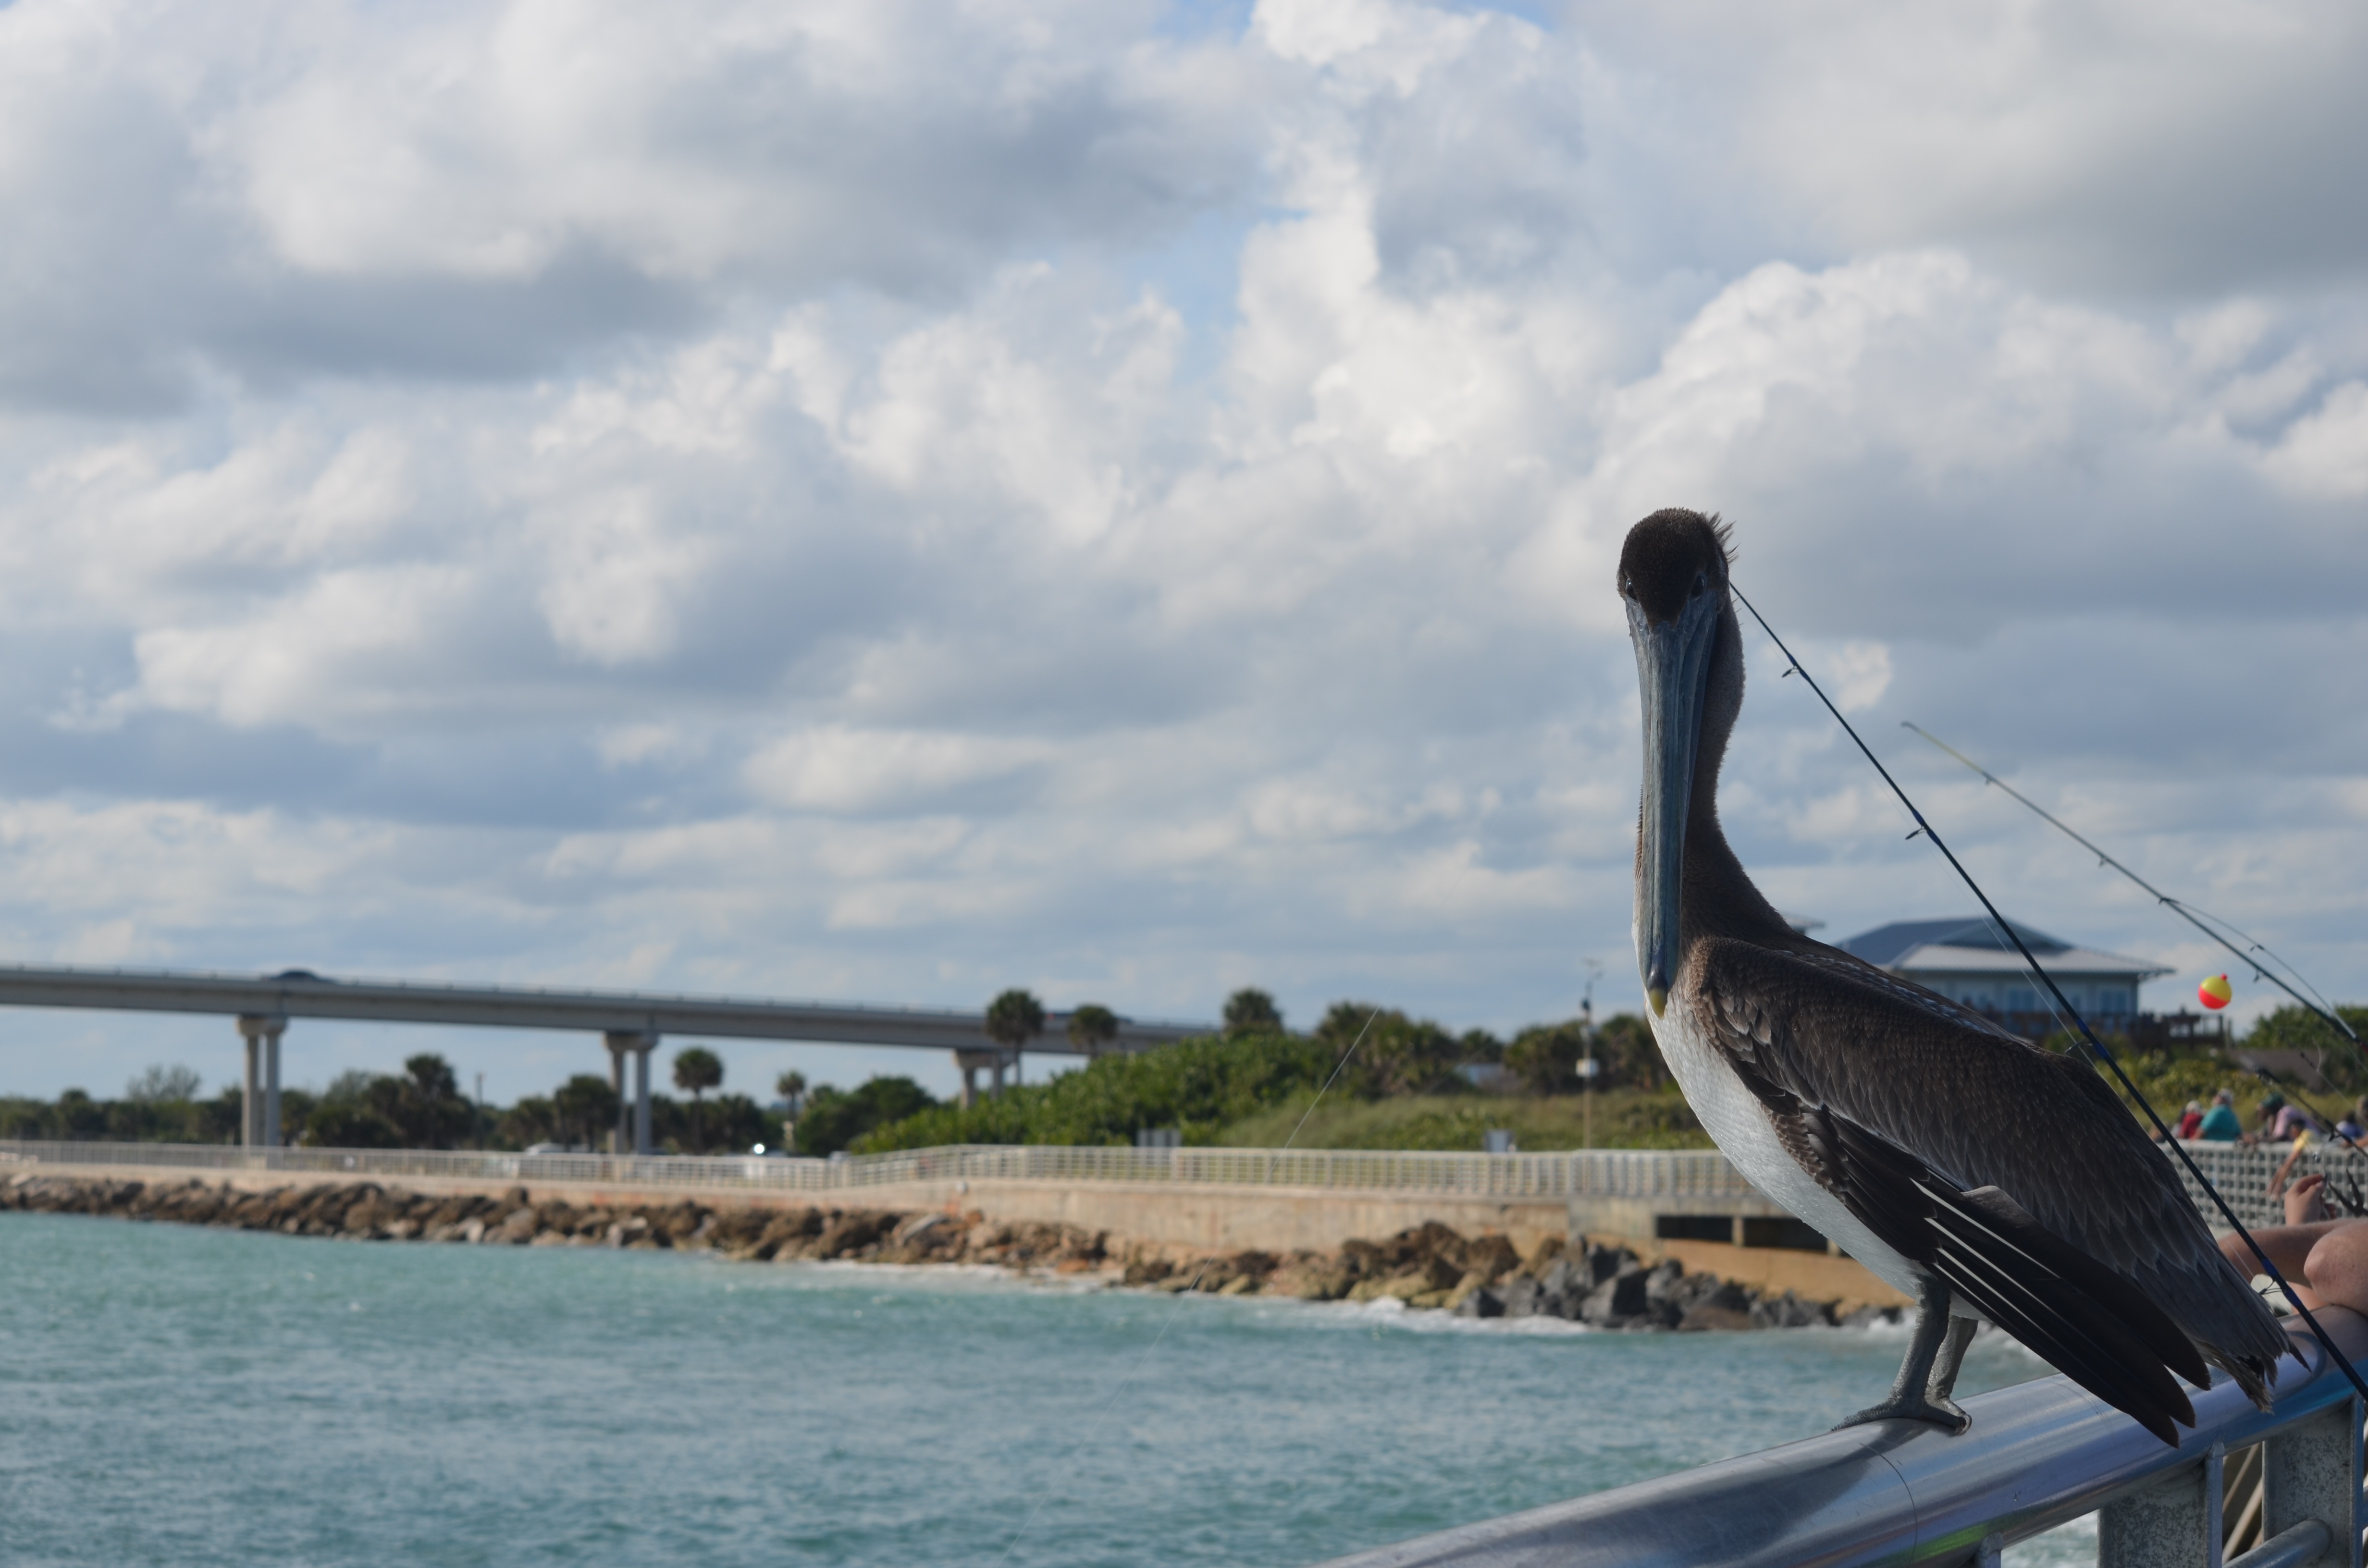
sea, boat, vehicle, vacation, sailing, boating, coast, wind